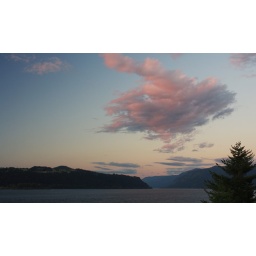
Beautiful clouds over the river tonight.